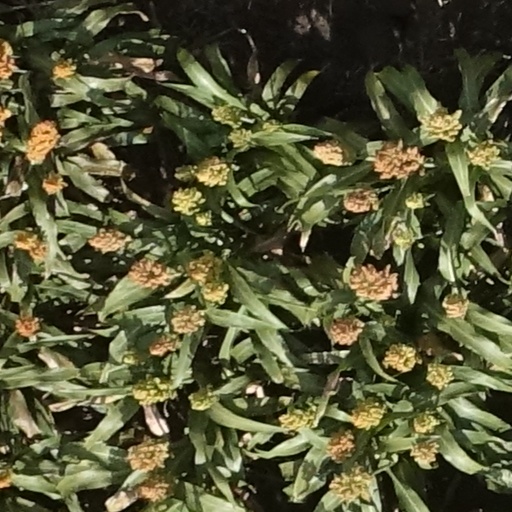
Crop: sorghum